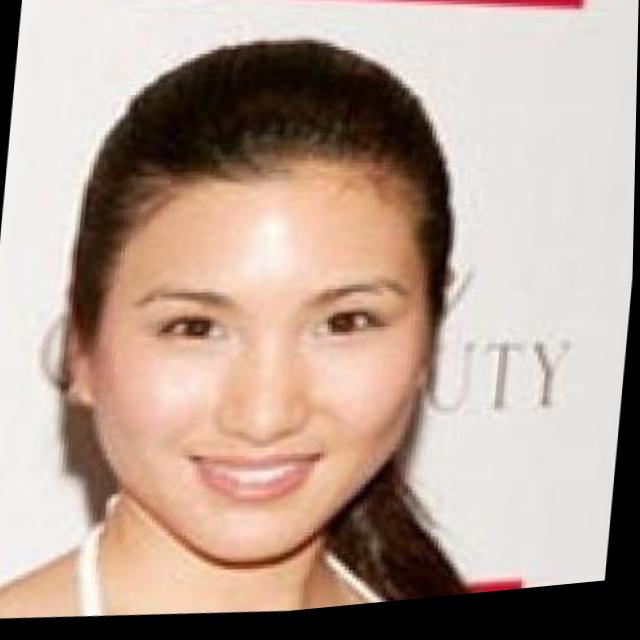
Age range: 21-44